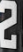
Number: 2